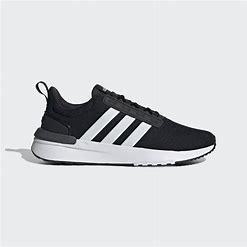
Brand: Adidas
Model: Racer TR21